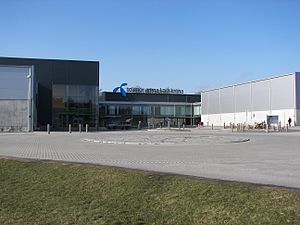
EM i badminton 2012
Telenor Arena Karlskrona
Europamesterskaberne i badminton 2012 var det 23. EM i badminton, og mesterskabet blev afviklet i Telenor Arena Karlskrona i Karlskrona, Sverige i perioden 16. - 21. april 2012. Sverige var EM-værtsland for fjerde gang, og det var anden gang, at mesterskabet blev spillet i Karlskrona.